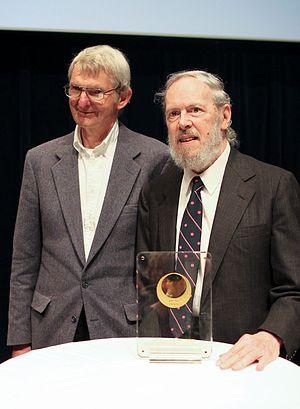
Malcolm Douglas McIlroy est un mathématicien, un ingénieur, et un programmeur. Depuis 2007, il est professeur adjoint en informatique au Dartmouth College. Le Dr McIlroy est surtout connu comme l'auteur original de la mise en œuvre du pipeline Unix, de la Programmation orientée composant et de plusieurs outils Unix, tels que spell, diff, sort, join, graph, speak, et tr.